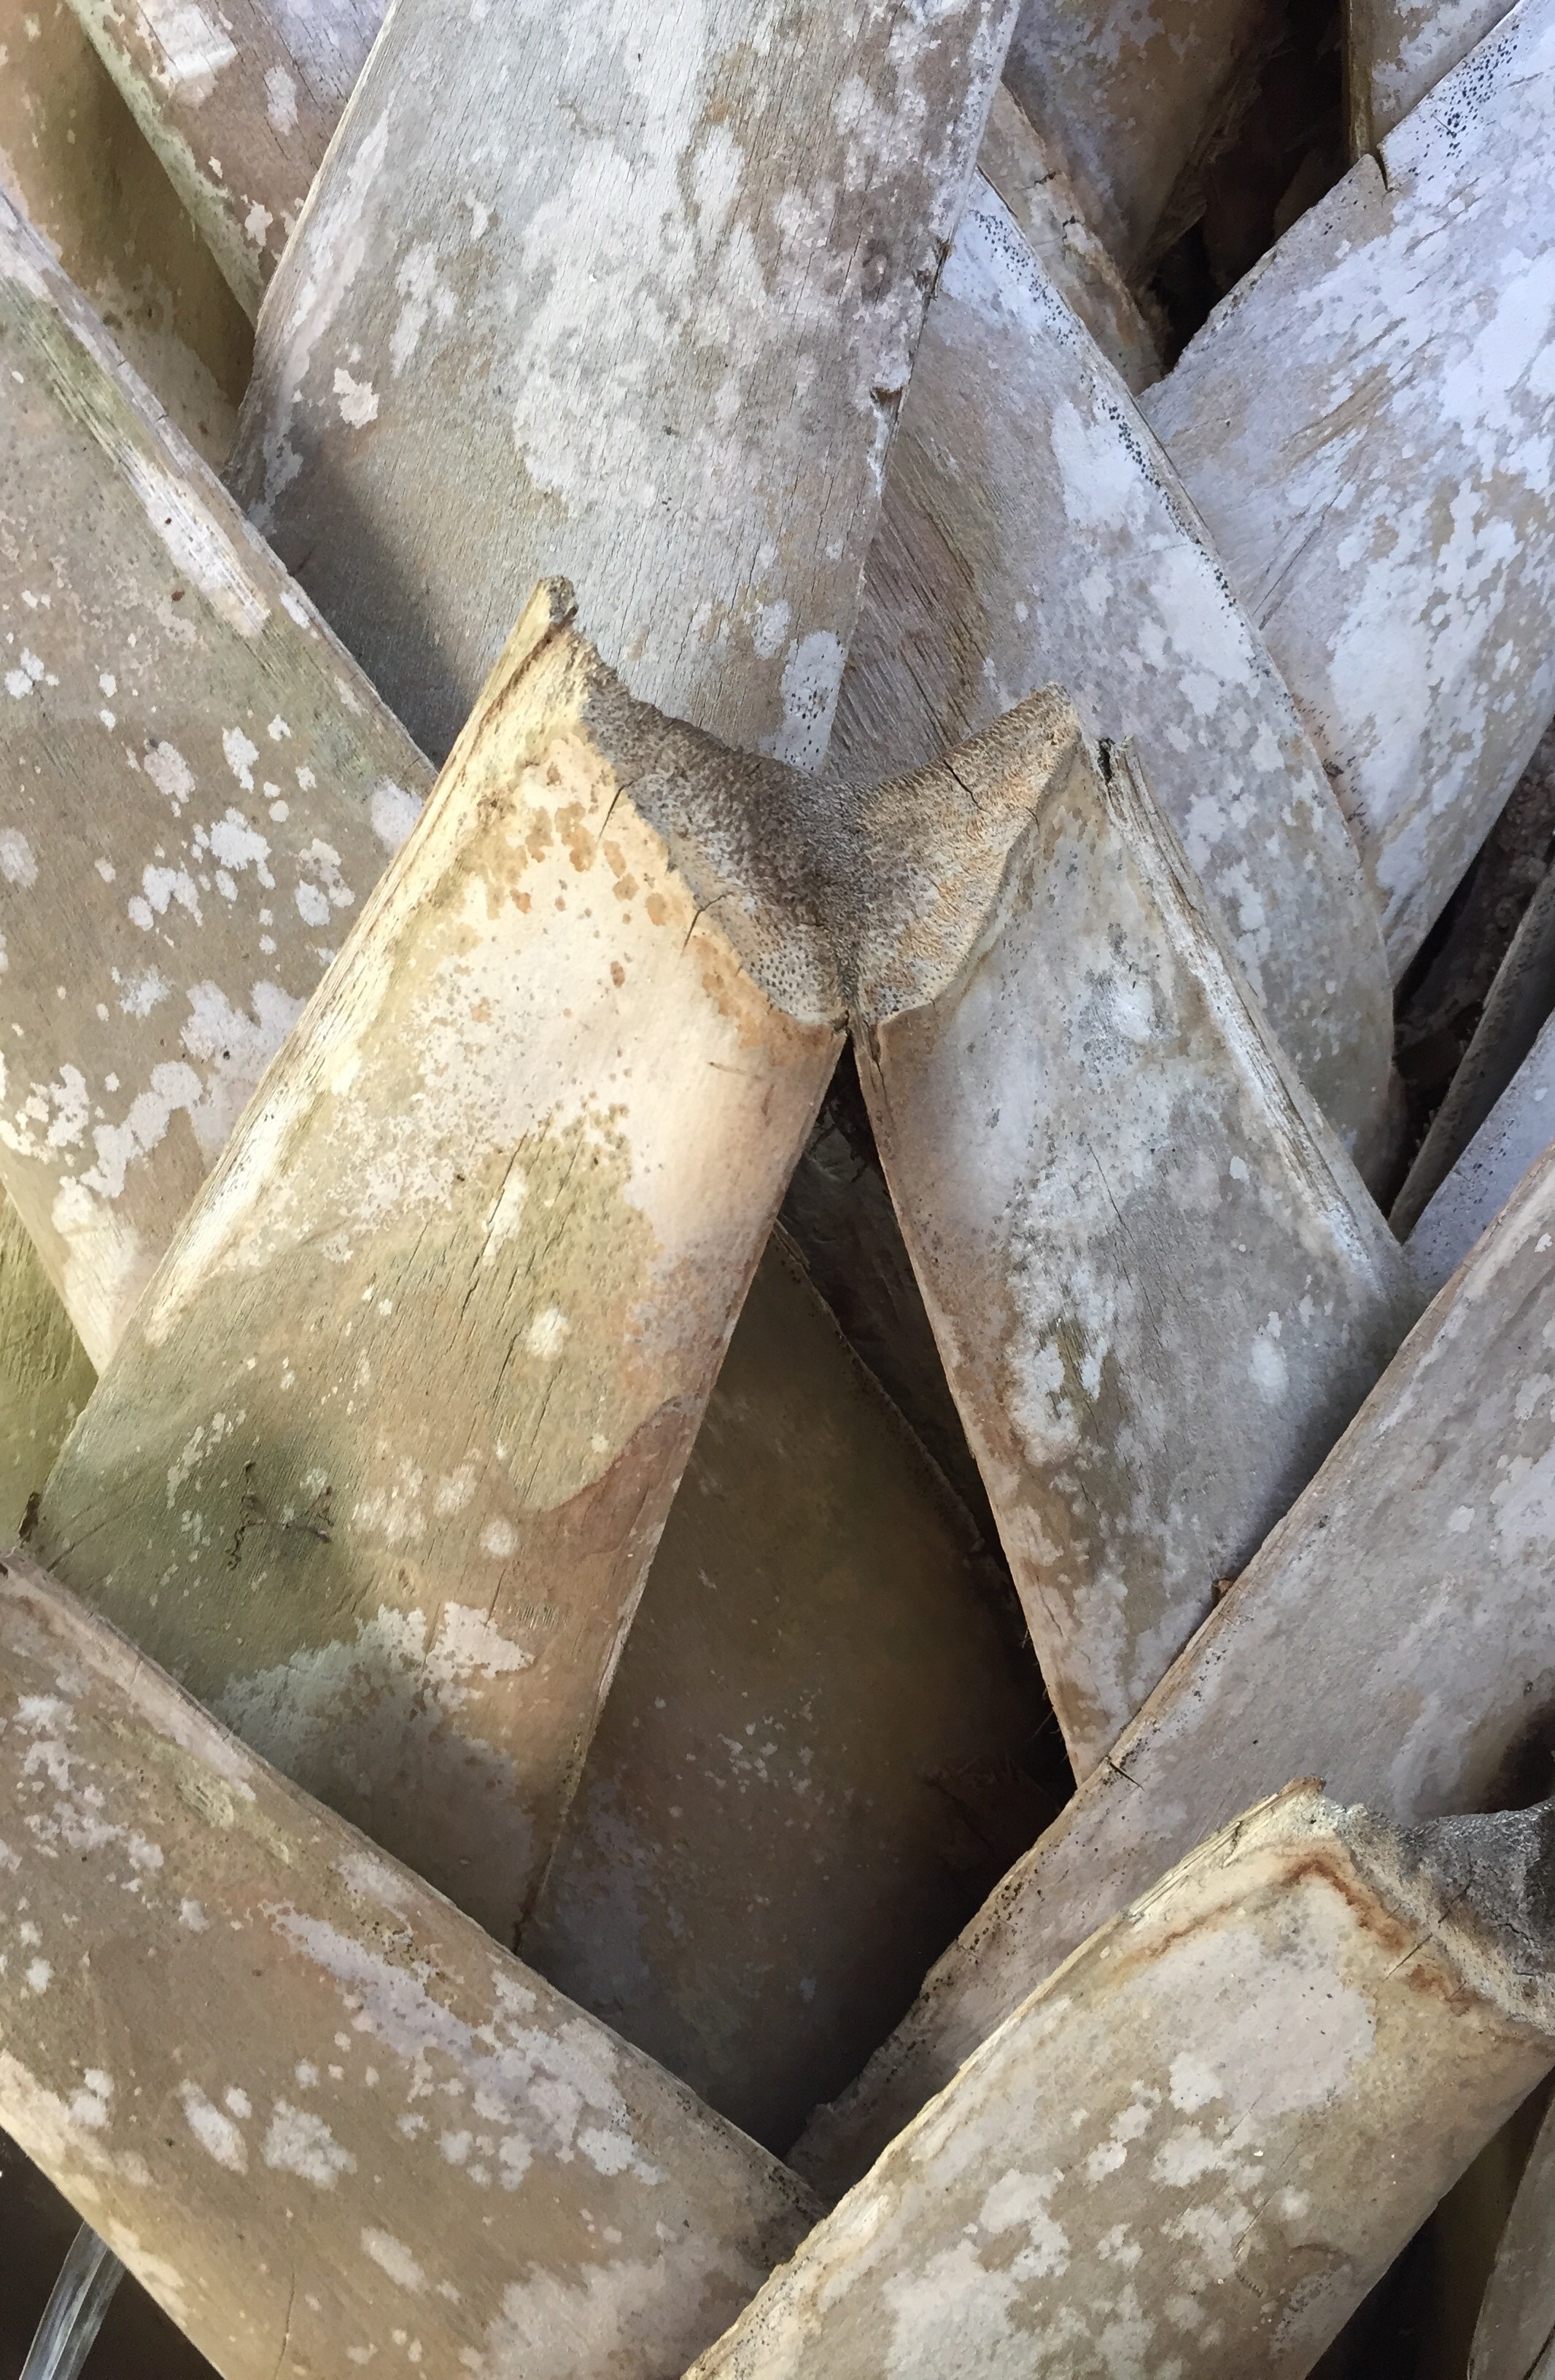
tree, nature, spiky, plant, wood, texture, leaf, boot, palm, tropical, natural, rugged, material, spike, surface, carving, base, cabbage, florida, hardy, lattice, palmetto, sabal, basketweave, remnant, bootjack